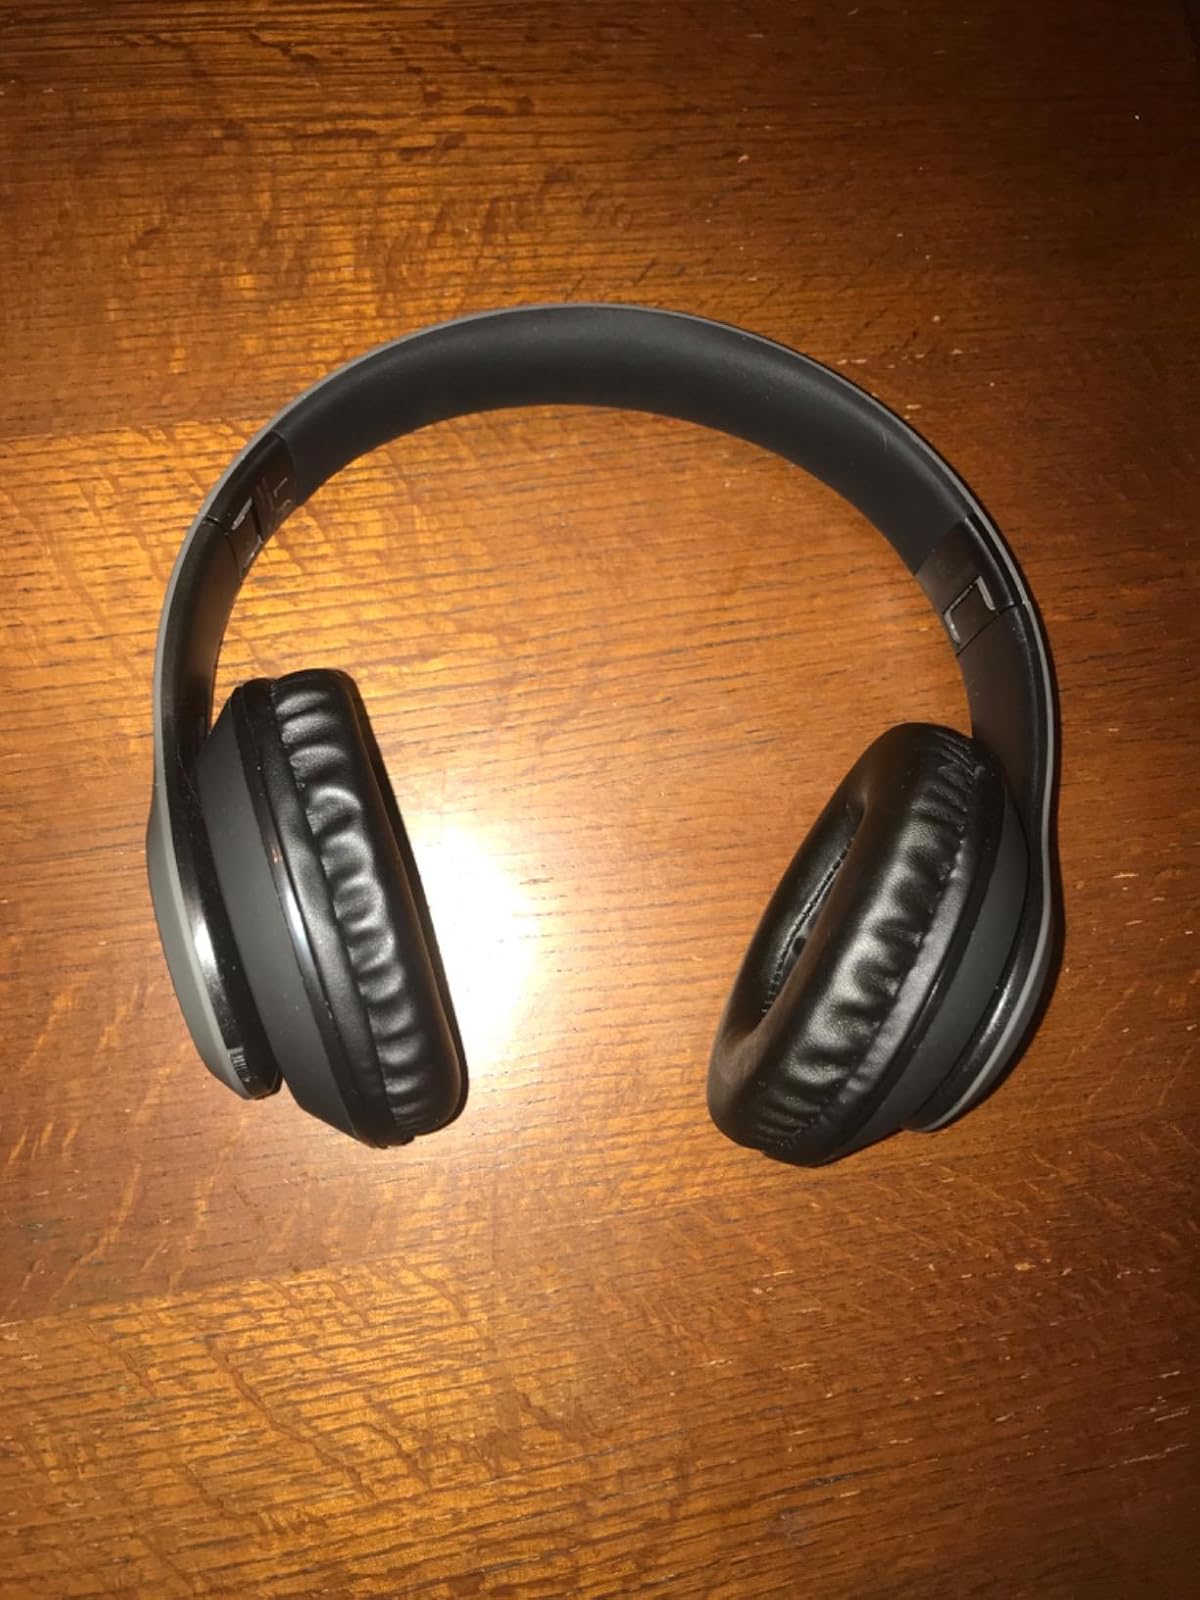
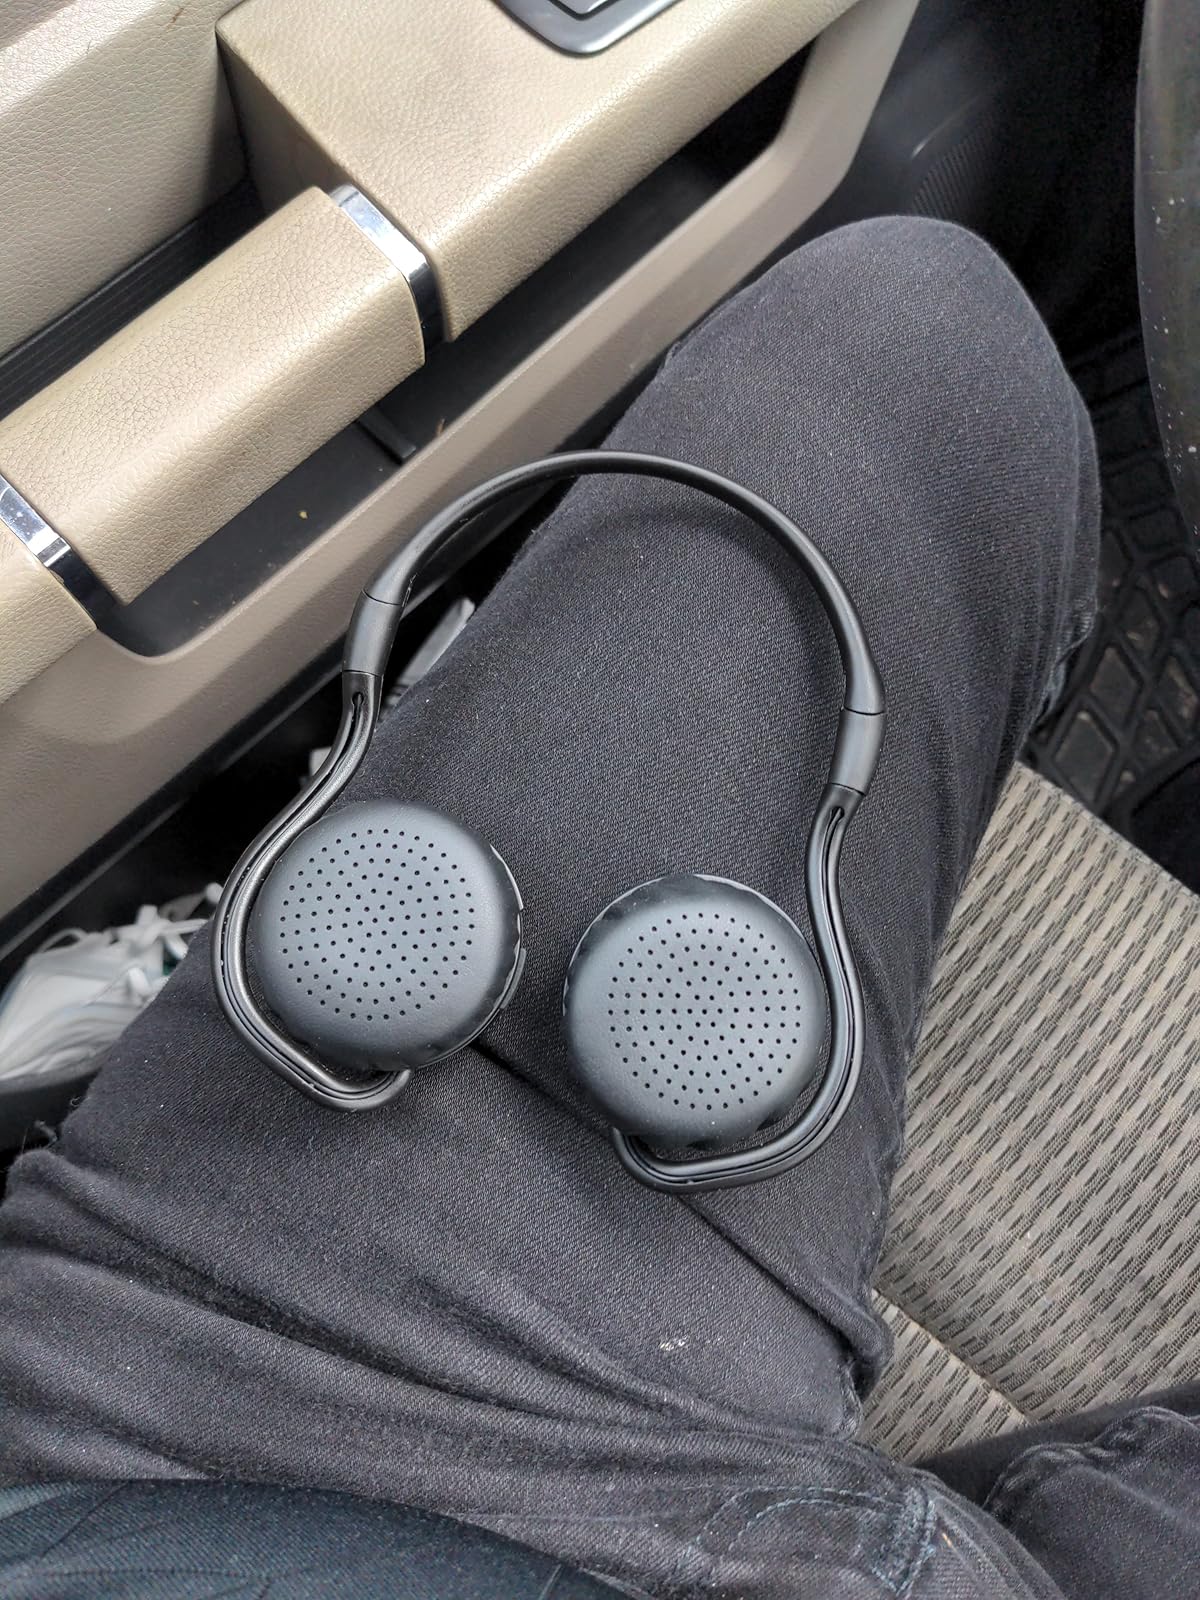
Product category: headphones
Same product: no